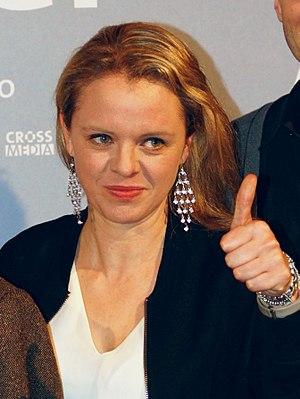
Julia von Heinz est une auteur et réalisatrice allemande.